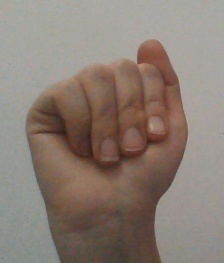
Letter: saad